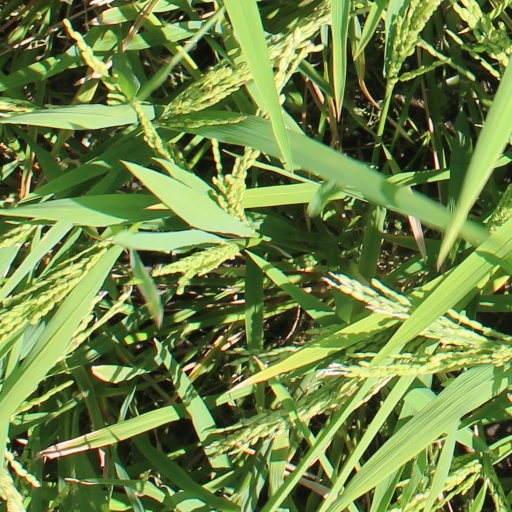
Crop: rice